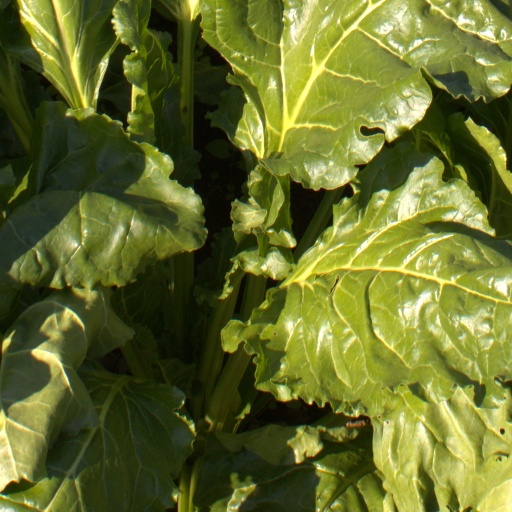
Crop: sugar beet